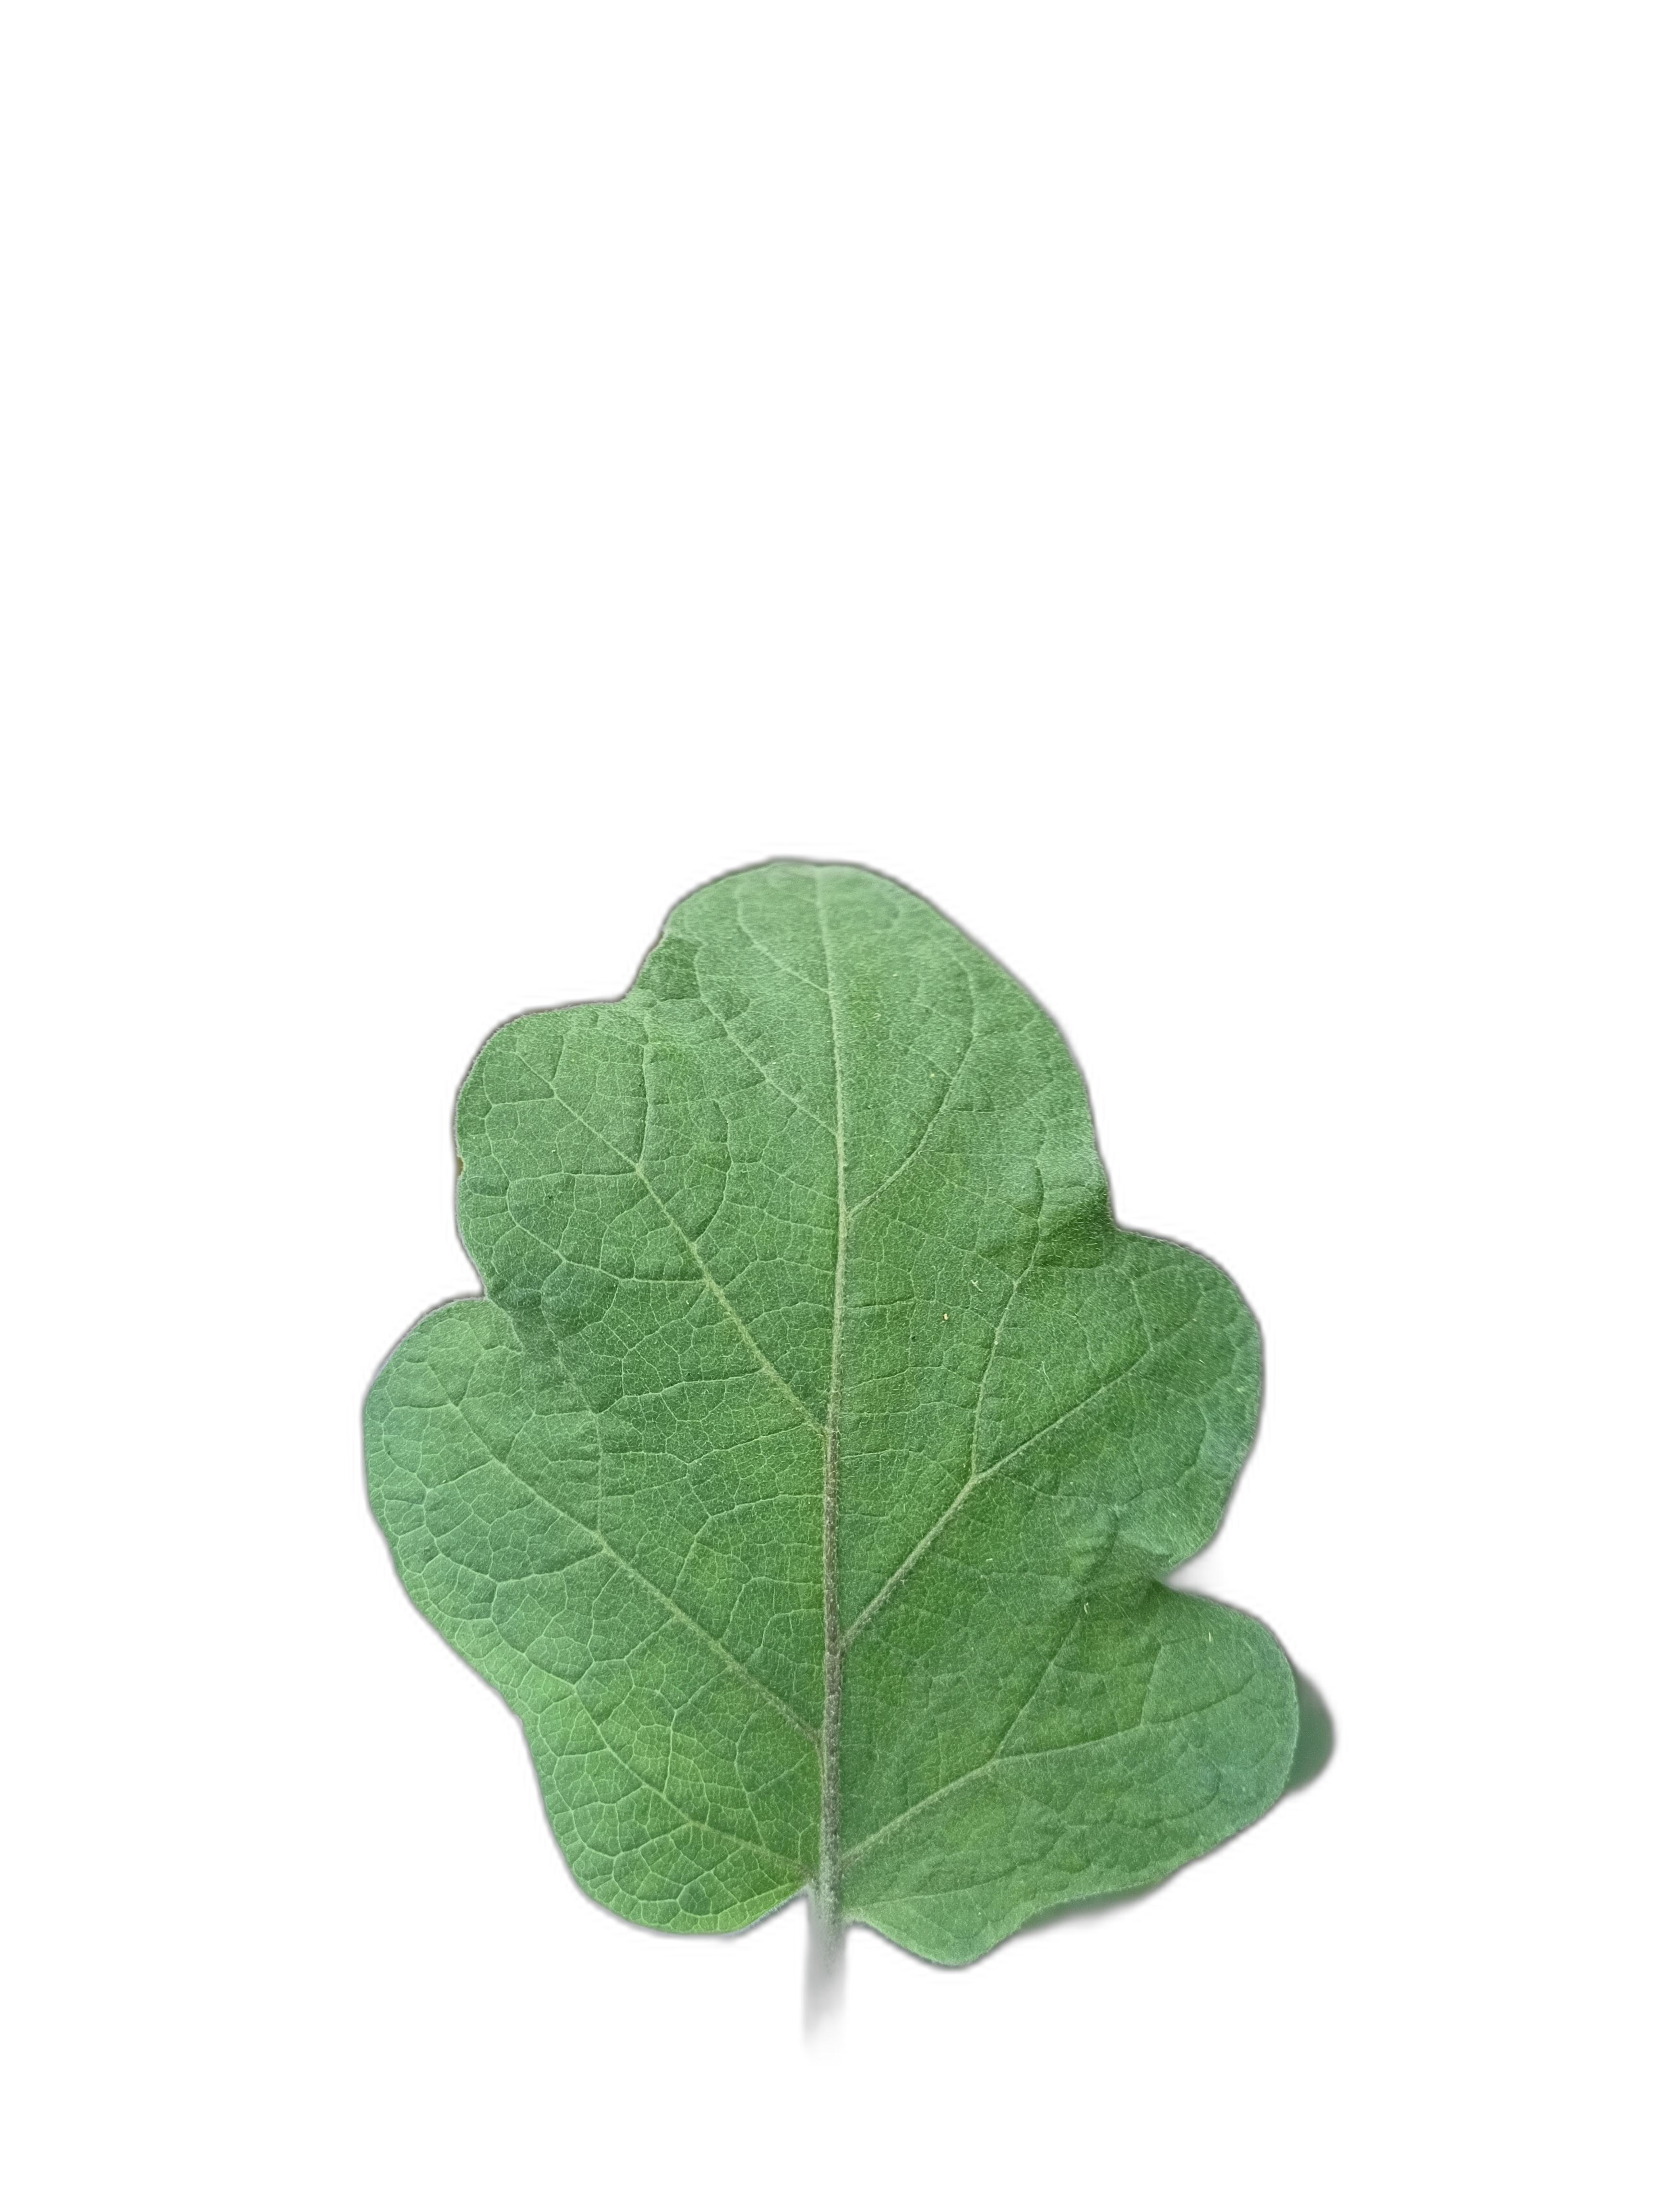
Label: Healthy Leaf